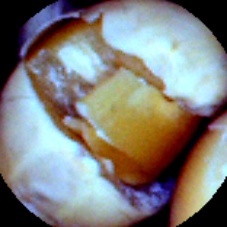
Label: Broken